Keira Knightley

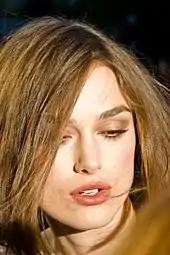
Knightley at the 2011 Toronto International Film Festival

Knightley starred in a 2011 revival of "The Children's Hour" by Lillian Hellman at the Comedy Theatre in London. She portrayed Karen Wright, an engaged schoolteacher accused of lesbianism in 1934. Ben Brantley of "The New York Times" commented that her performance showed an "intensity" and "credible fierceness" within the outdated material. Knightley's sole film release of 2011 was David Cronenberg's historical drama "A Dangerous Method", co-starring Viggo Mortensen, Michael Fassbender, and Vincent Cassel. Based on writer Christopher Hampton's 2002 stage play "The Talking Cure" and set on the eve of World War I, the film depicts the turbulent relationships between fledgling psychiatrist Carl Jung, his mentor Sigmund Freud and Sabina Spielrein. Knightley portrayed Spielrein, the troubled but beautiful young psychoanalyst who comes between Jung and Freud. Knightley spent four months reading and discussing her character's behaviour with psychologists to prepare for the role. She appreciated the depth and variety of her character arc, which she viewed as rare for female roles. The film premiered at the 68th Venice International Film Festival to a positive reception, while Knightley earned generally favourable reviews by critics, with Andrew O'Hehir of "Salon" hailing her as "the real star of this film".